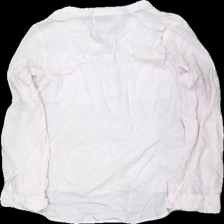
View: back
Type: Blouse
Category: Ladies
Brand: Kappahl
Colors: Pink
Material: 100% viskos
Pattern: Transparent
Cut: V-collar
Size: M
Season: All
Price range: 50-100
Recommended usage: Reuse
Description: genomskinlig blus med fickor